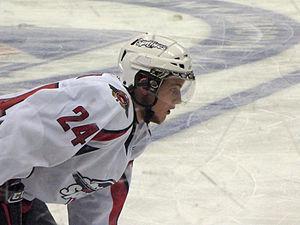
Cam Fowler est un joueur professionnel américain de hockey sur glace évoluant à la position de défenseur.